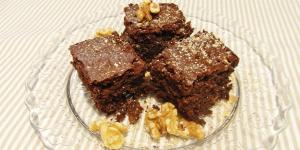
brownie de chocolate con nueces